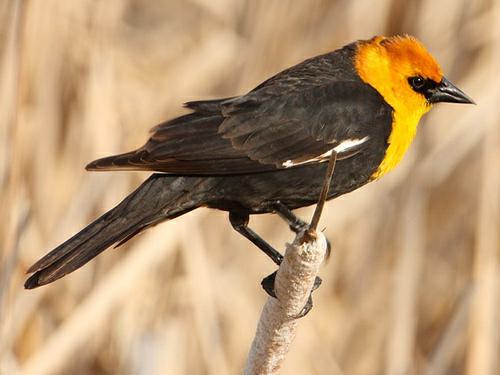
A photo of a yellow headed blackbird